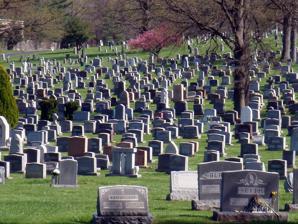
Building: Mount Olivet Cemetery (Washington, D.C.)
Country: United States of America
Year built: 1858
Catholic cemetery in Washington, D.C. Mount Olivet Cemetery Mount Olivet Cemetery Details Established 1858 Location Ivy City , Washington, D.C. Country United States Coordinates 38°54′41″N 76°58′46″W / 38.911372°N 76.979449°W / 38.911372; -76.979449 Type private Owned by Archdiocese of Washington Size 85 acres (340,000 m 2 ) No. of graves More than 180,000 (as of November 2019) Website Official website Find a Grave Mount Olivet Cemetery The Political Graveyard Mount Olivet Cemetery Mount Olivet Cemetery is a historic rural cemetery located at 1300 Bladensburg Road, NE in Washington, D.C. It is maintained by the Roman Catholic Archdiocese of Washington . The largest Catholic burial ground in the District of Columbia, it was one of the first in the city to be racially integrated. About the cemetery Chapel at Mount Olivet Cemetery. On June 5, 1852, the Council of the City of Washington in the District of Columbia passed a local ordinance that barred the creation of new cemeteries anywhere within Georgetown or the area bounded by Boundary Street (northwest and northeast), 15th Street (east), East Capitol Street , the Anacostia River , the Potomac River , and Rock Creek . Existing Catholic cemeteries at St. Matthew's Church , St. Patrick Catholic Church, and St. Peter Catholic Church were nearly full. A number of new cemeteries were therefore established in the "rural" areas in and around Washington: Columbian Harmony Cemetery in D.C.; Gate of Heaven Cemetery in Silver Spring, Maryland ; Glenwood Cemetery in D.C.; and Woodlawn Cemetery in D.C. Father Charles I. White, the 51-year-old priest who had led St. Matthew's Roman Catholic Church since 1857, was the individual most responsible for the creation of Mt. Olivet. The cemetery was created in 1858. The Roman Catholic Archdiocese of Baltimore , which then covered the District of Columbia, purchased 40 acres (0.16 km 2 ) of Fenwick Farm for the cemetery. A gray stone lodge was built to mark the entrance. Because the burial grounds at St. Matthew's, St. Patrick, and St. Peter churches were all full by that time, a number of graves were moved to the newly established Mount Olivet in order to make room at the old cemeteries for new burials. Mount Auburn Cemetery , a rural cemetery near Boston , Massachusetts , was the model for Mount Olivet. During the late 19th and early 20th centuries, Mount Olivet was known as one of the "big five" cemeteries in Washington, D.C. From the start, Mount Olivet was racially integrated. Most cemeteries in the city were not.  More than 7,700 African Americans were buried at Mount Olivet between 1800 and 1919 (about 7.6 percent of all African American burials in the city). In comparison, 24,000 Caucasians were buried there during the same period. Mount Olivet was the only racially integrated cemetery from the 19th century to remain active as of 1989, although this changed in 2019 when Holy Rood Cemetery in Georgetown opened a columbarium. Notable interments Mt. Olivet Cemetery, NE Washington, D.C. Timothy T. Ansberry (1871–1943), U.S. Representative from Ohio Arizona John Burke (1842–1917), 19th century promoter, press agent, and manager who created the persona and managed the career of William Frederick "Buffalo Bill" Cody Thomas Carbery (1791–1863), sixth mayor of Washington, D.C. Thomas H. Carter (1854–1911) U.S. Senator (R, Montana) Orlando E. Caruana (1844–1917), medal of honor recipient of the American Civil War Michael Walsh Cluskey (1832–1873), member of the Confederate States Congress Joseph A. Conry (1868–1943), U.S. Representative from Massachusetts Sadie Crawford (1885–1965), performer during the early jazz era Ralph Hunter Daughton (1885–1958), U.S. Representative from Virginia Ella Loraine Dorsey (1853–1935), American author and journalist James F. Duhamel (1858–1947), state politician from New York Julius P. Garesché (1821–1862), Civil War soldier of the Union Army Louis de Geofroy (1822–1899), French diplomat who served as the French ambassador to China Floyd Gibbons (1887–1939), war correspondent for the Chicago Tribune during World War I John Gilroy (1875–1897), Major League Baseball pitcher and outfielder Josefina Guerrero (1917–1996), spy during World War II James Hoban (c.1758–1831) Original Architect of the White House, Founding Master of Federal Lodge No. 1 Jan Karski (1914–2000), Polish World War II resistance movement fighter and later professor at Georgetown University Charles A. Korbly (1871–1937), U.S. representative from Indiana Stephen Latchford (1883–1974), diplomat and lawyer Watty Lee (1879–1936), Major League Baseball player Michael Joseph Lenihan (1865–1958), U.S. Army officer during World War I John M. Lloyd (c.1835/36–1892), Lincoln assassination government witness Seraphim Masi (1797–1884), American silversmith William Matthews (1770–1854), seventh President of Georgetown College and first British-American-born Catholic priest Joseph McKenna (1843–1926), U.S. Supreme Court justice Izydor Modelski (1889–1962) Polish general and spy James Mooney (1861–1921), ethnologist, wrote about Cherokee myths and the Ghost Dance Jeremiah J. Murphy (1858–1932), U.S. Army soldier during the Indian Wars Pola Nirenska (1910–1992), Polish-American modern dancer and wife of Jan Karski John J. O'Connor (1904–1978), American historian and educator Robert Emmet Odlum (1851–1885), first person to jump from Brooklyn Bridge Henry T. Oxnard (1860–1922), president of American Beet Sugar Company Francisco Pizarro Martínez (1787–1840), Mexican ambassador to the United States (1837–1840). Thomas Devin Reilly (1823–1854), Irish nationalist involved in Young Ireland Movement Janet Elizabeth Richards (1859–1948), suffragist, author and lecturer Charlie Ross (1885–1950), Harry S. Truman 's press secretary John Hennessy Saul (1819–1897), American horticulturist and landscape architect William Russell Smith (1815–1896), U.S. representative from Alabama Mary Surratt (1823–1865), Lincoln assassination conspirator James Theodore Talbot (1825–1862), American soldier in the Mexican–American War Edward Welsh (1843–1929), Civil War soldier of the Union Army Henry Wirz (1822–1865), Confederate officer and convicted war criminal Robert Wynne (1851–1922), United States Postmaster General One British Commonwealth war grave of a Canadian Army soldier of World War II . Zeng Qi (1892–1951), politician in Republican China. The founder and chairman of the Young China Party. See also List of burial places of justices of the Supreme Court of the United States References